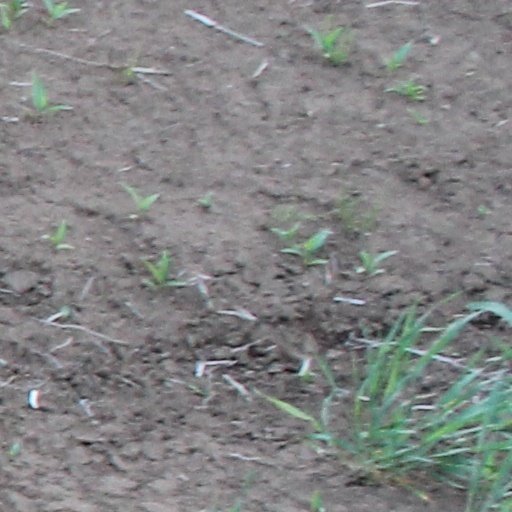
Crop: wheat